Oyashirazu Station

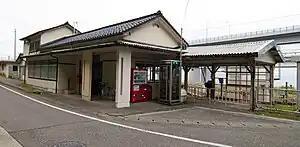
Oyashirazu Station in September 2011

is a railway station in Itoigawa, Niigata, Japan, operated by Echigo Tokimeki Railway.